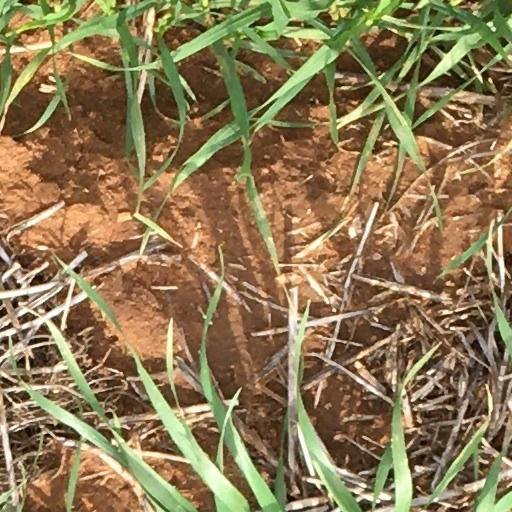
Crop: wheat